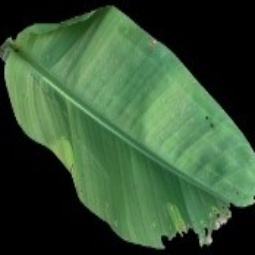
Label: Sulphur